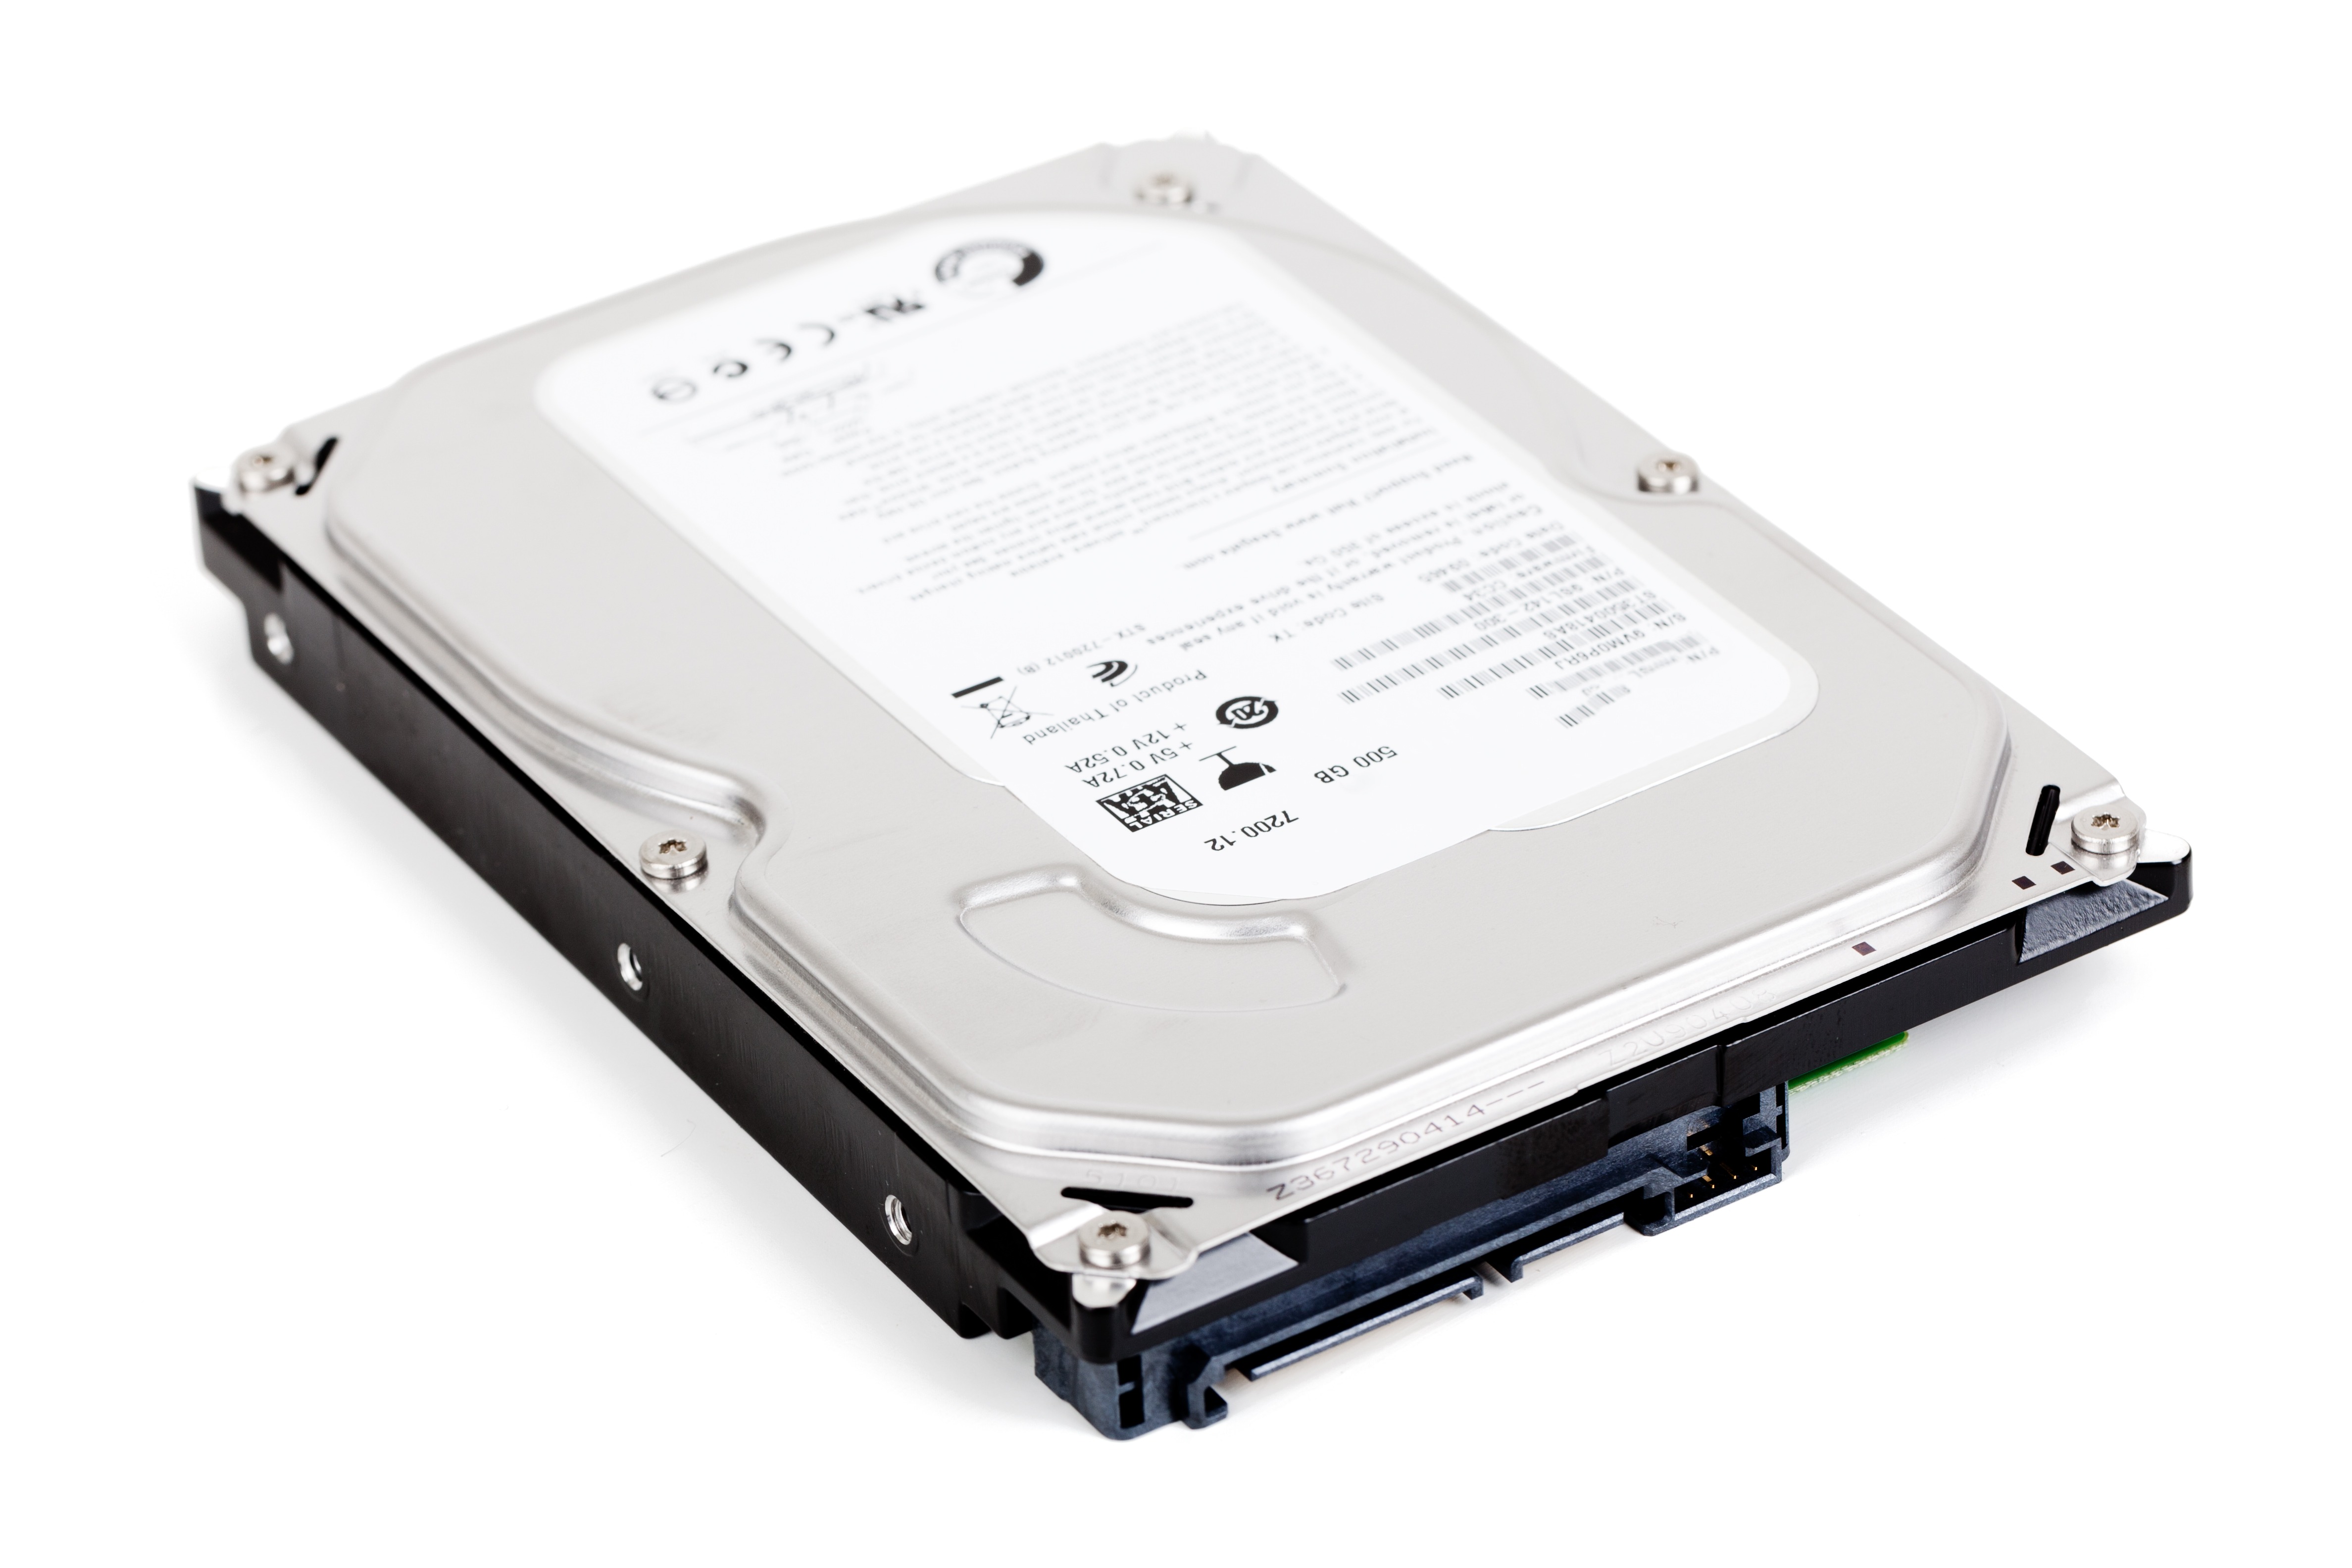
laptop, computer, technology, isolated, office, business, storage, write, close up, product, digital, hardware, internal, disk, information, multimedia, backup, data, hard drive, hdd, hard disk, data storage, hard disk drive, electronic device, computer hardware, data storage device, optical disc drive